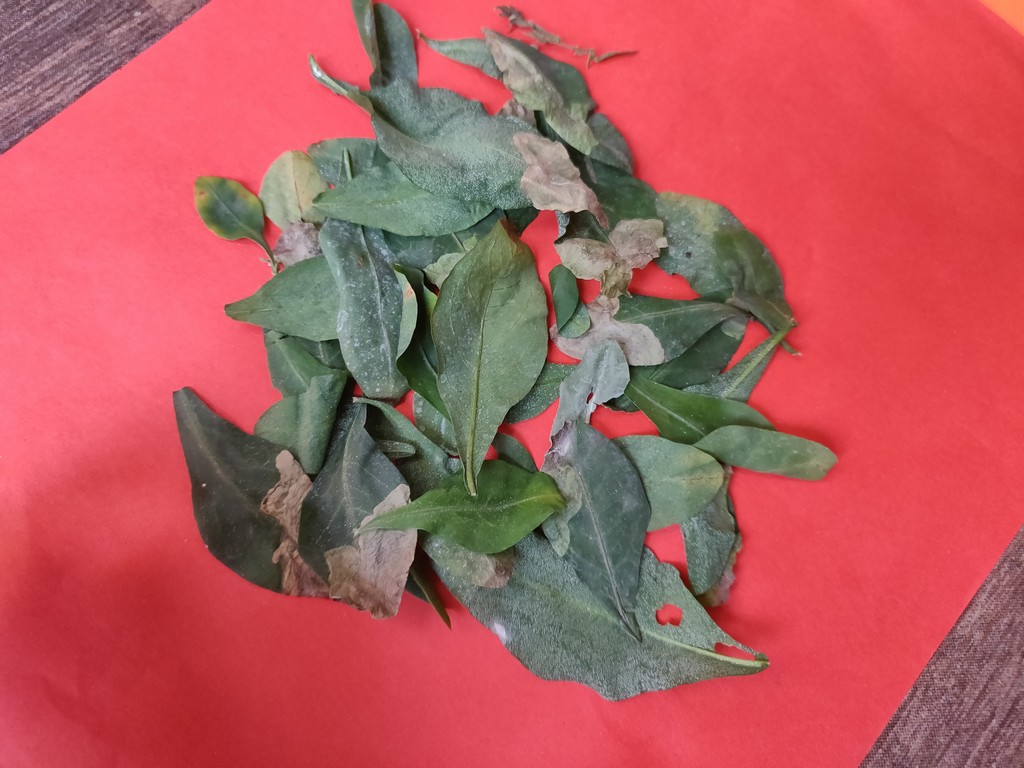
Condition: Unhealthy
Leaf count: multiple
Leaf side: unknown